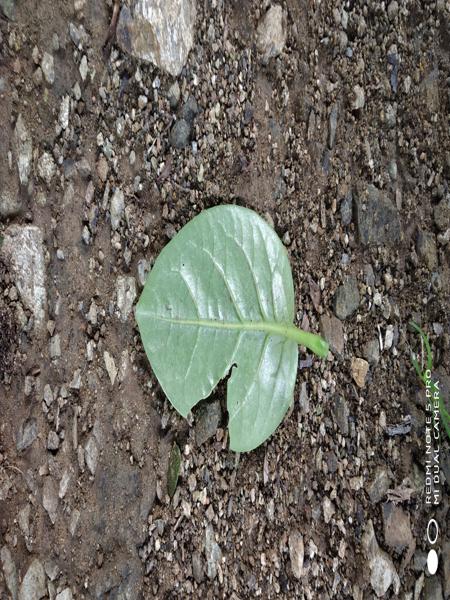
Plant: Malabar_Spinach